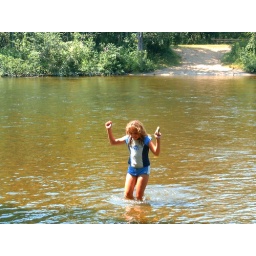
We brought home lots of pretty rocks from this part of the Au Sable River near Lewiston.